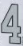
Number: 4